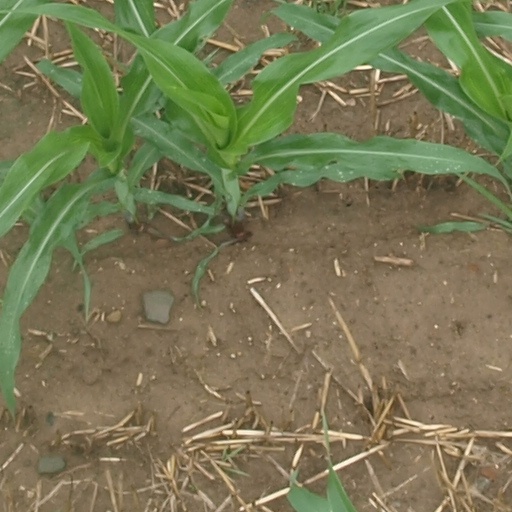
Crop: maize; corn